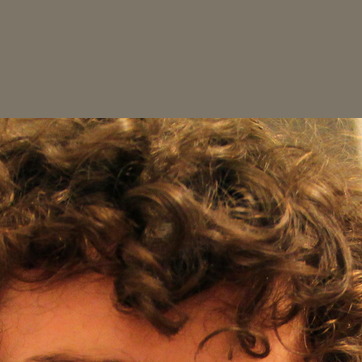
Material: hair